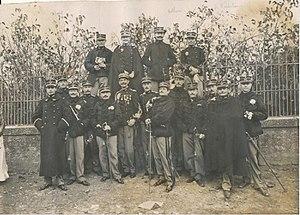
Élèves-officiers de l'ENEF et officiers des Eaux et Forêts en 1910 lors d'un mariage.
L’École nationale des eaux et forêts est une école forestière fondée à Nancy en 1824 sous l’appellation École royale forestière. Elle change de nom en suivant les différents régimes politiques et devient École nationale des eaux et forêts par décret du 15 octobre 1898. En 1965 elle fusionne avec l’École nationale du génie rural pour créer la grande École nationale du génie rural, des eaux et des forêts, devenue en 2007 école interne d'AgroParisTech.